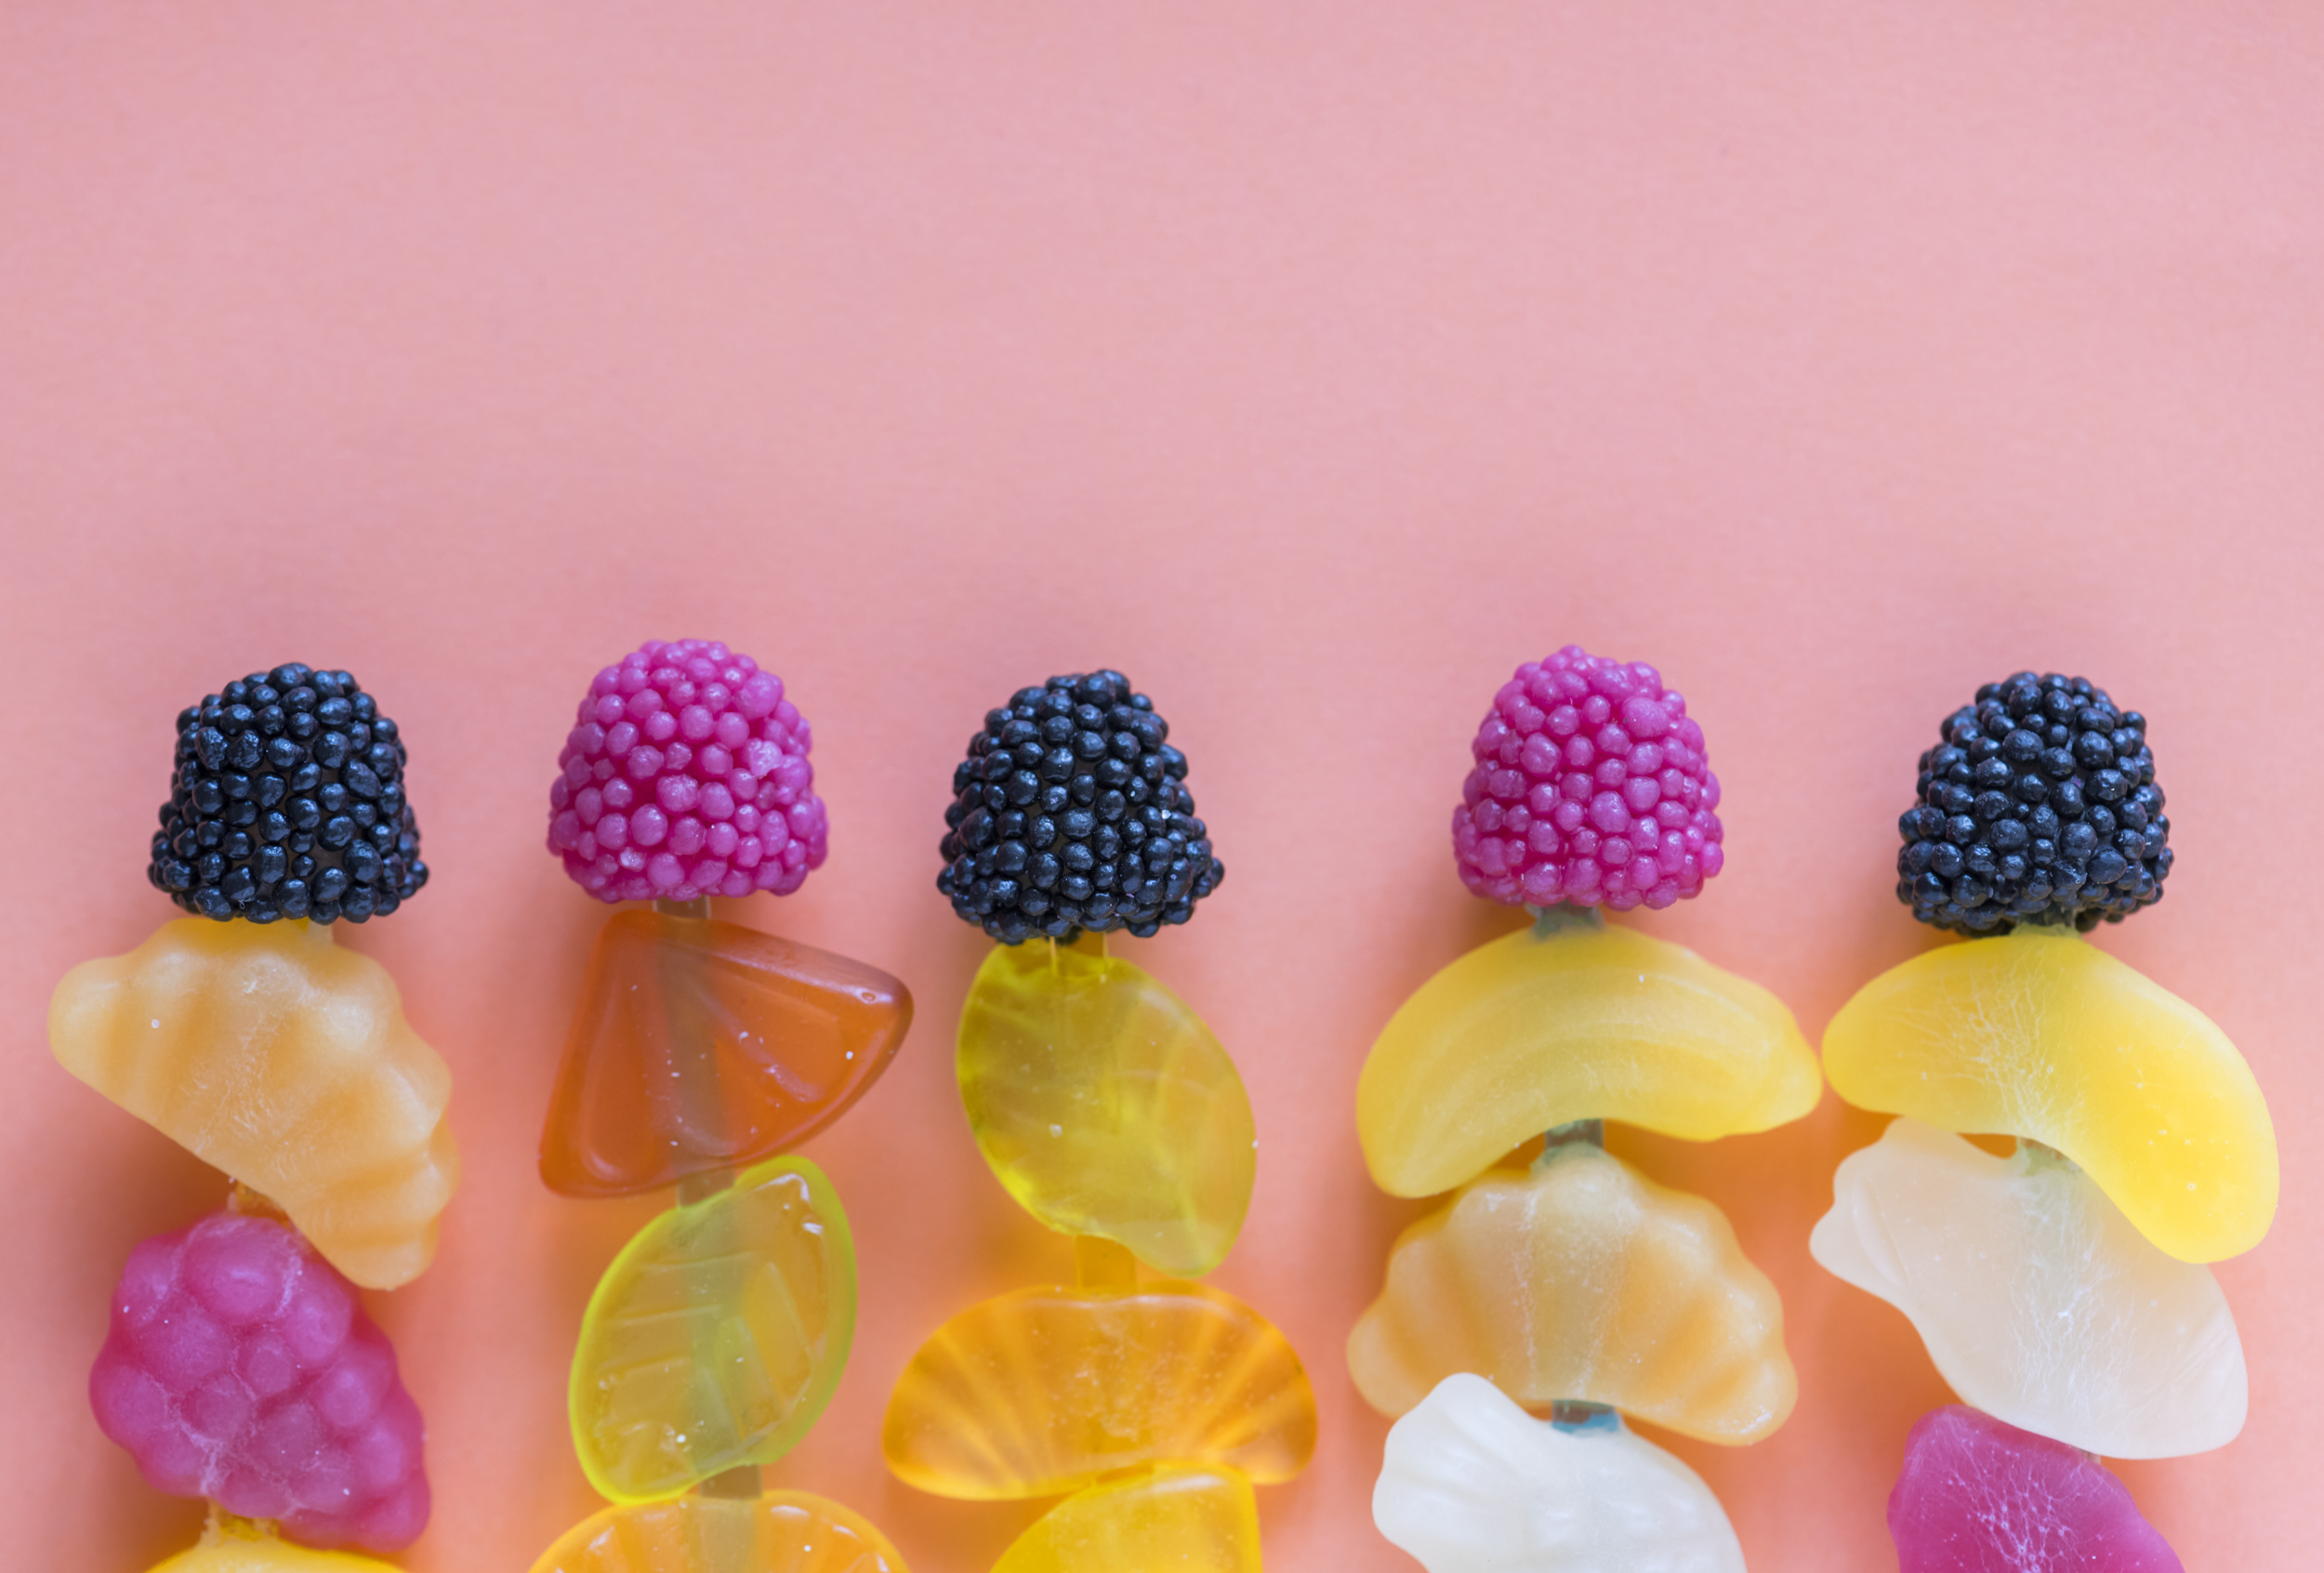
sweetness, candy, confectionery, food, plant, fruit, gummi candy